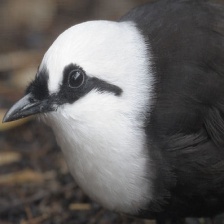
Species: SAMATRAN THRUSH
Scientific name: MYOPHONUS CASTANEUS